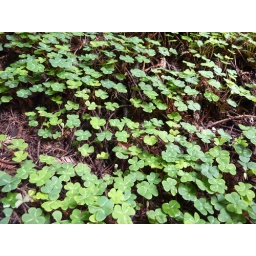
Redwood trees in the primeval forest grow on beds of clovers, naturally.